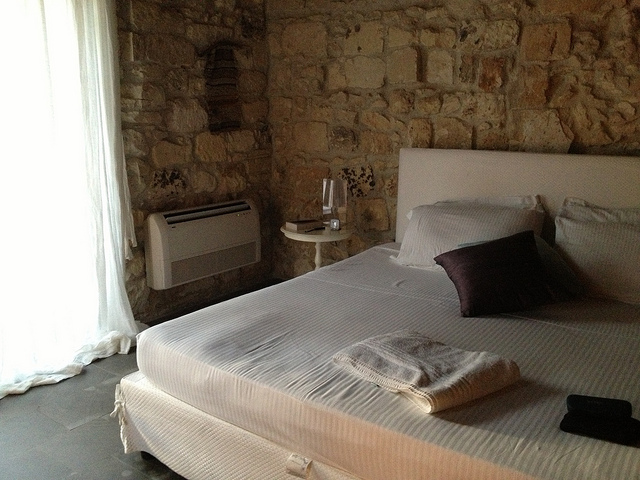
user: Given an image and a question. Answer the question in a short answer. Question: What type of stone are these walls made of? Short Answer:
assistant: limestone